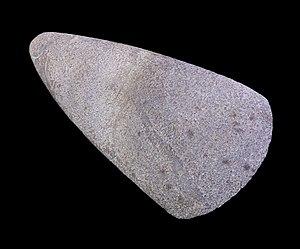
Clermont le Fort est une commune française située dans le département de la Haute-Garonne, en région Occitanie. Elle fait partie de la communauté d'agglomération du Sicoval.